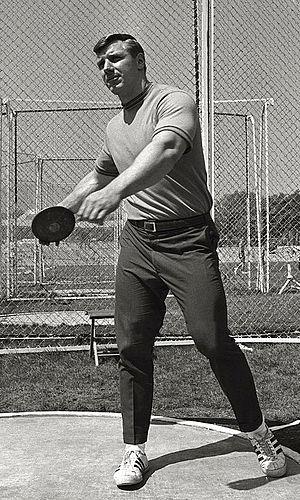
L'épreuve du lancer du disque masculin aux Jeux olympiques de 1968 s'est déroulée les 14 et 15 octobre 1968 au Stade olympique universitaire de Mexico, au Mexique. Elle est remportée par l'Américain Al Oerter qui décroche son quatrième titre olympique consécutif.